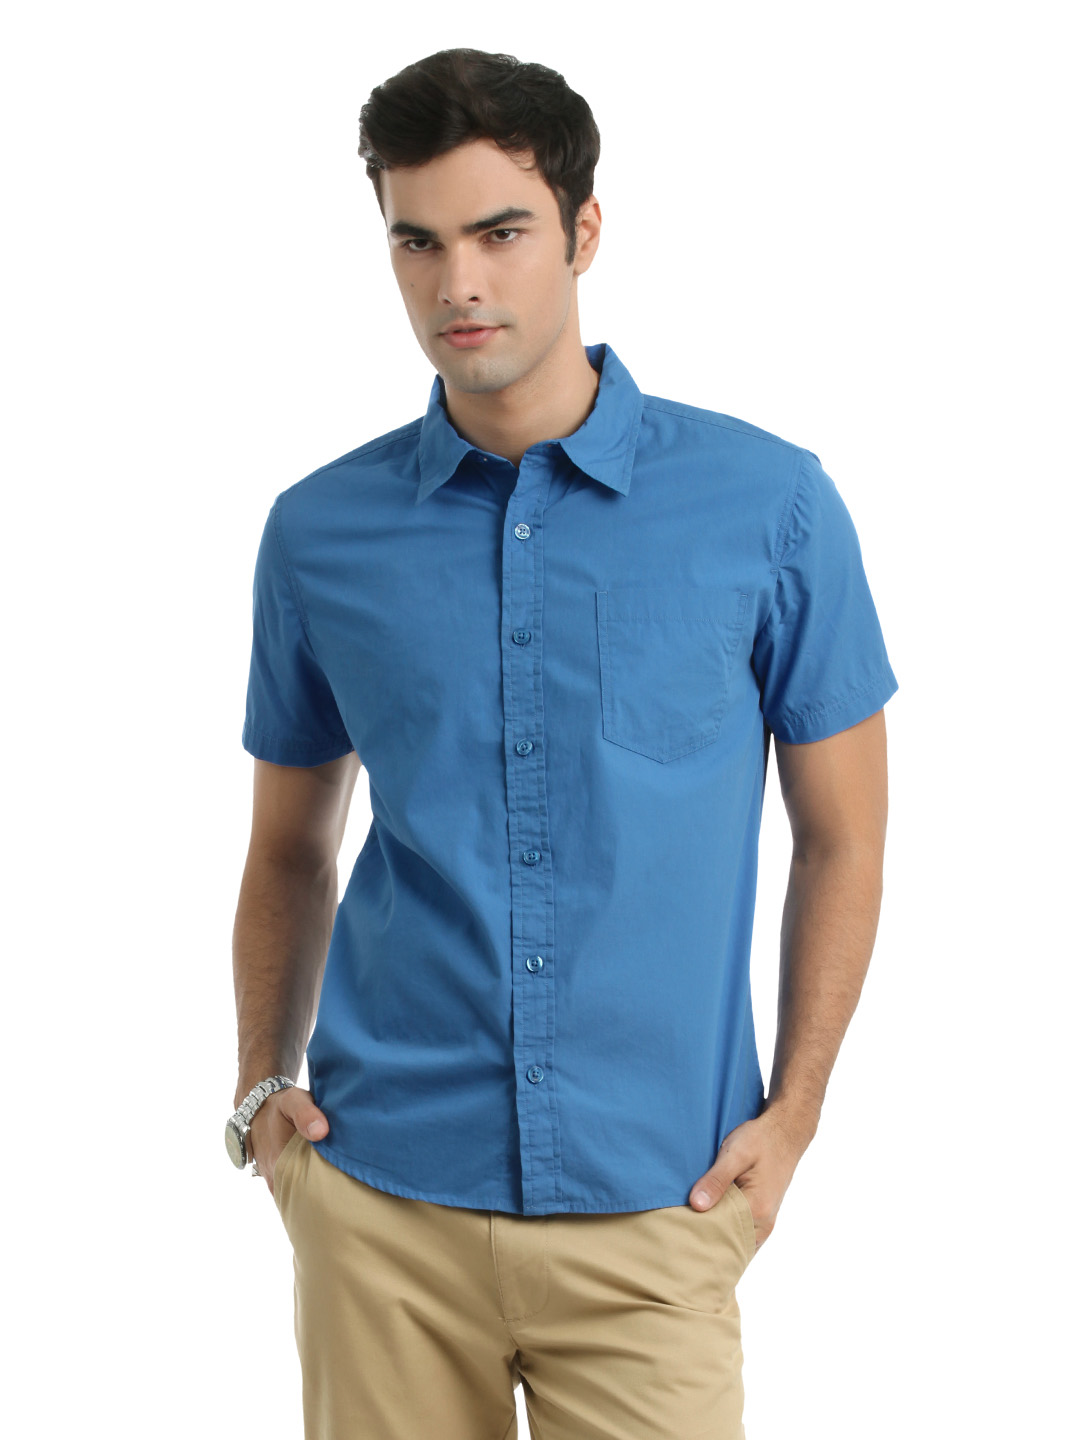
Myntra Men Blue Shirt
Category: Apparel / Topwear / Shirts
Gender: Men
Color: Blue
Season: Summer 2012
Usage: Casual